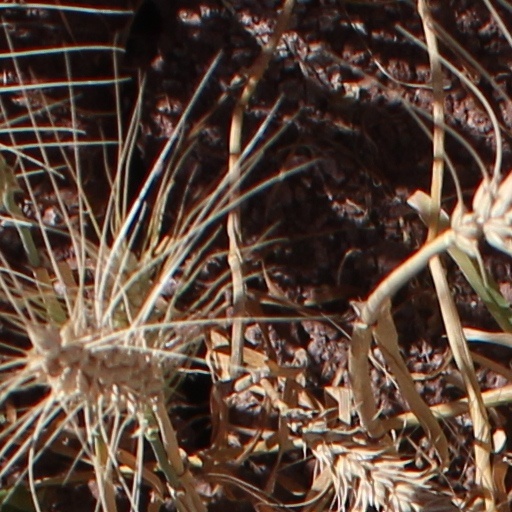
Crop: wheat